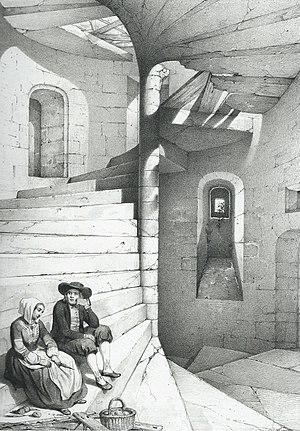
L'escalier du manoir de Kerautret (dessin d'Auguste Mayer paru dans ""Voyages pittoresques et romantiques dans l'ancienne France, tome Bretagne, 1846). Un doute subsiste sur le manoir représenté car il existe aussi un manoir de Kerautret à Landerneau)"
Plougoulm [plugulm] est une commune du département du Finistère, dans la région Bretagne, en France. Sa devise est la suivante : « Dalc'homp mad » qui veut dire « tenons bon ». Les habitants de Plougoulm sont les Plougoulmois.
Étienne François Auguste Mayer né le 3 ou 5 juillet 1805 à Brest et mort le 22 septembre 1890 dans la même ville est un peintre et illustrateur français.